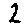
Label: 2